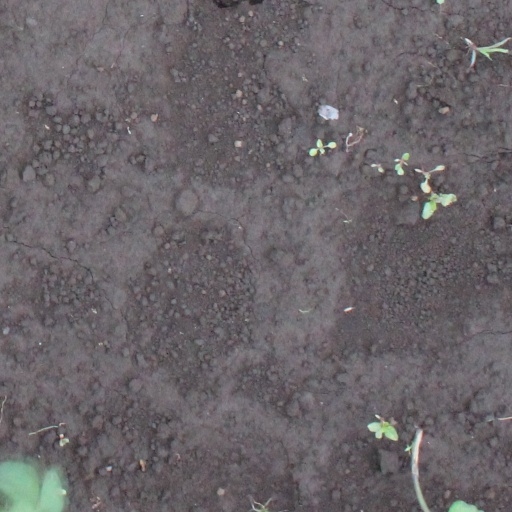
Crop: soybean